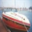
Label: ship